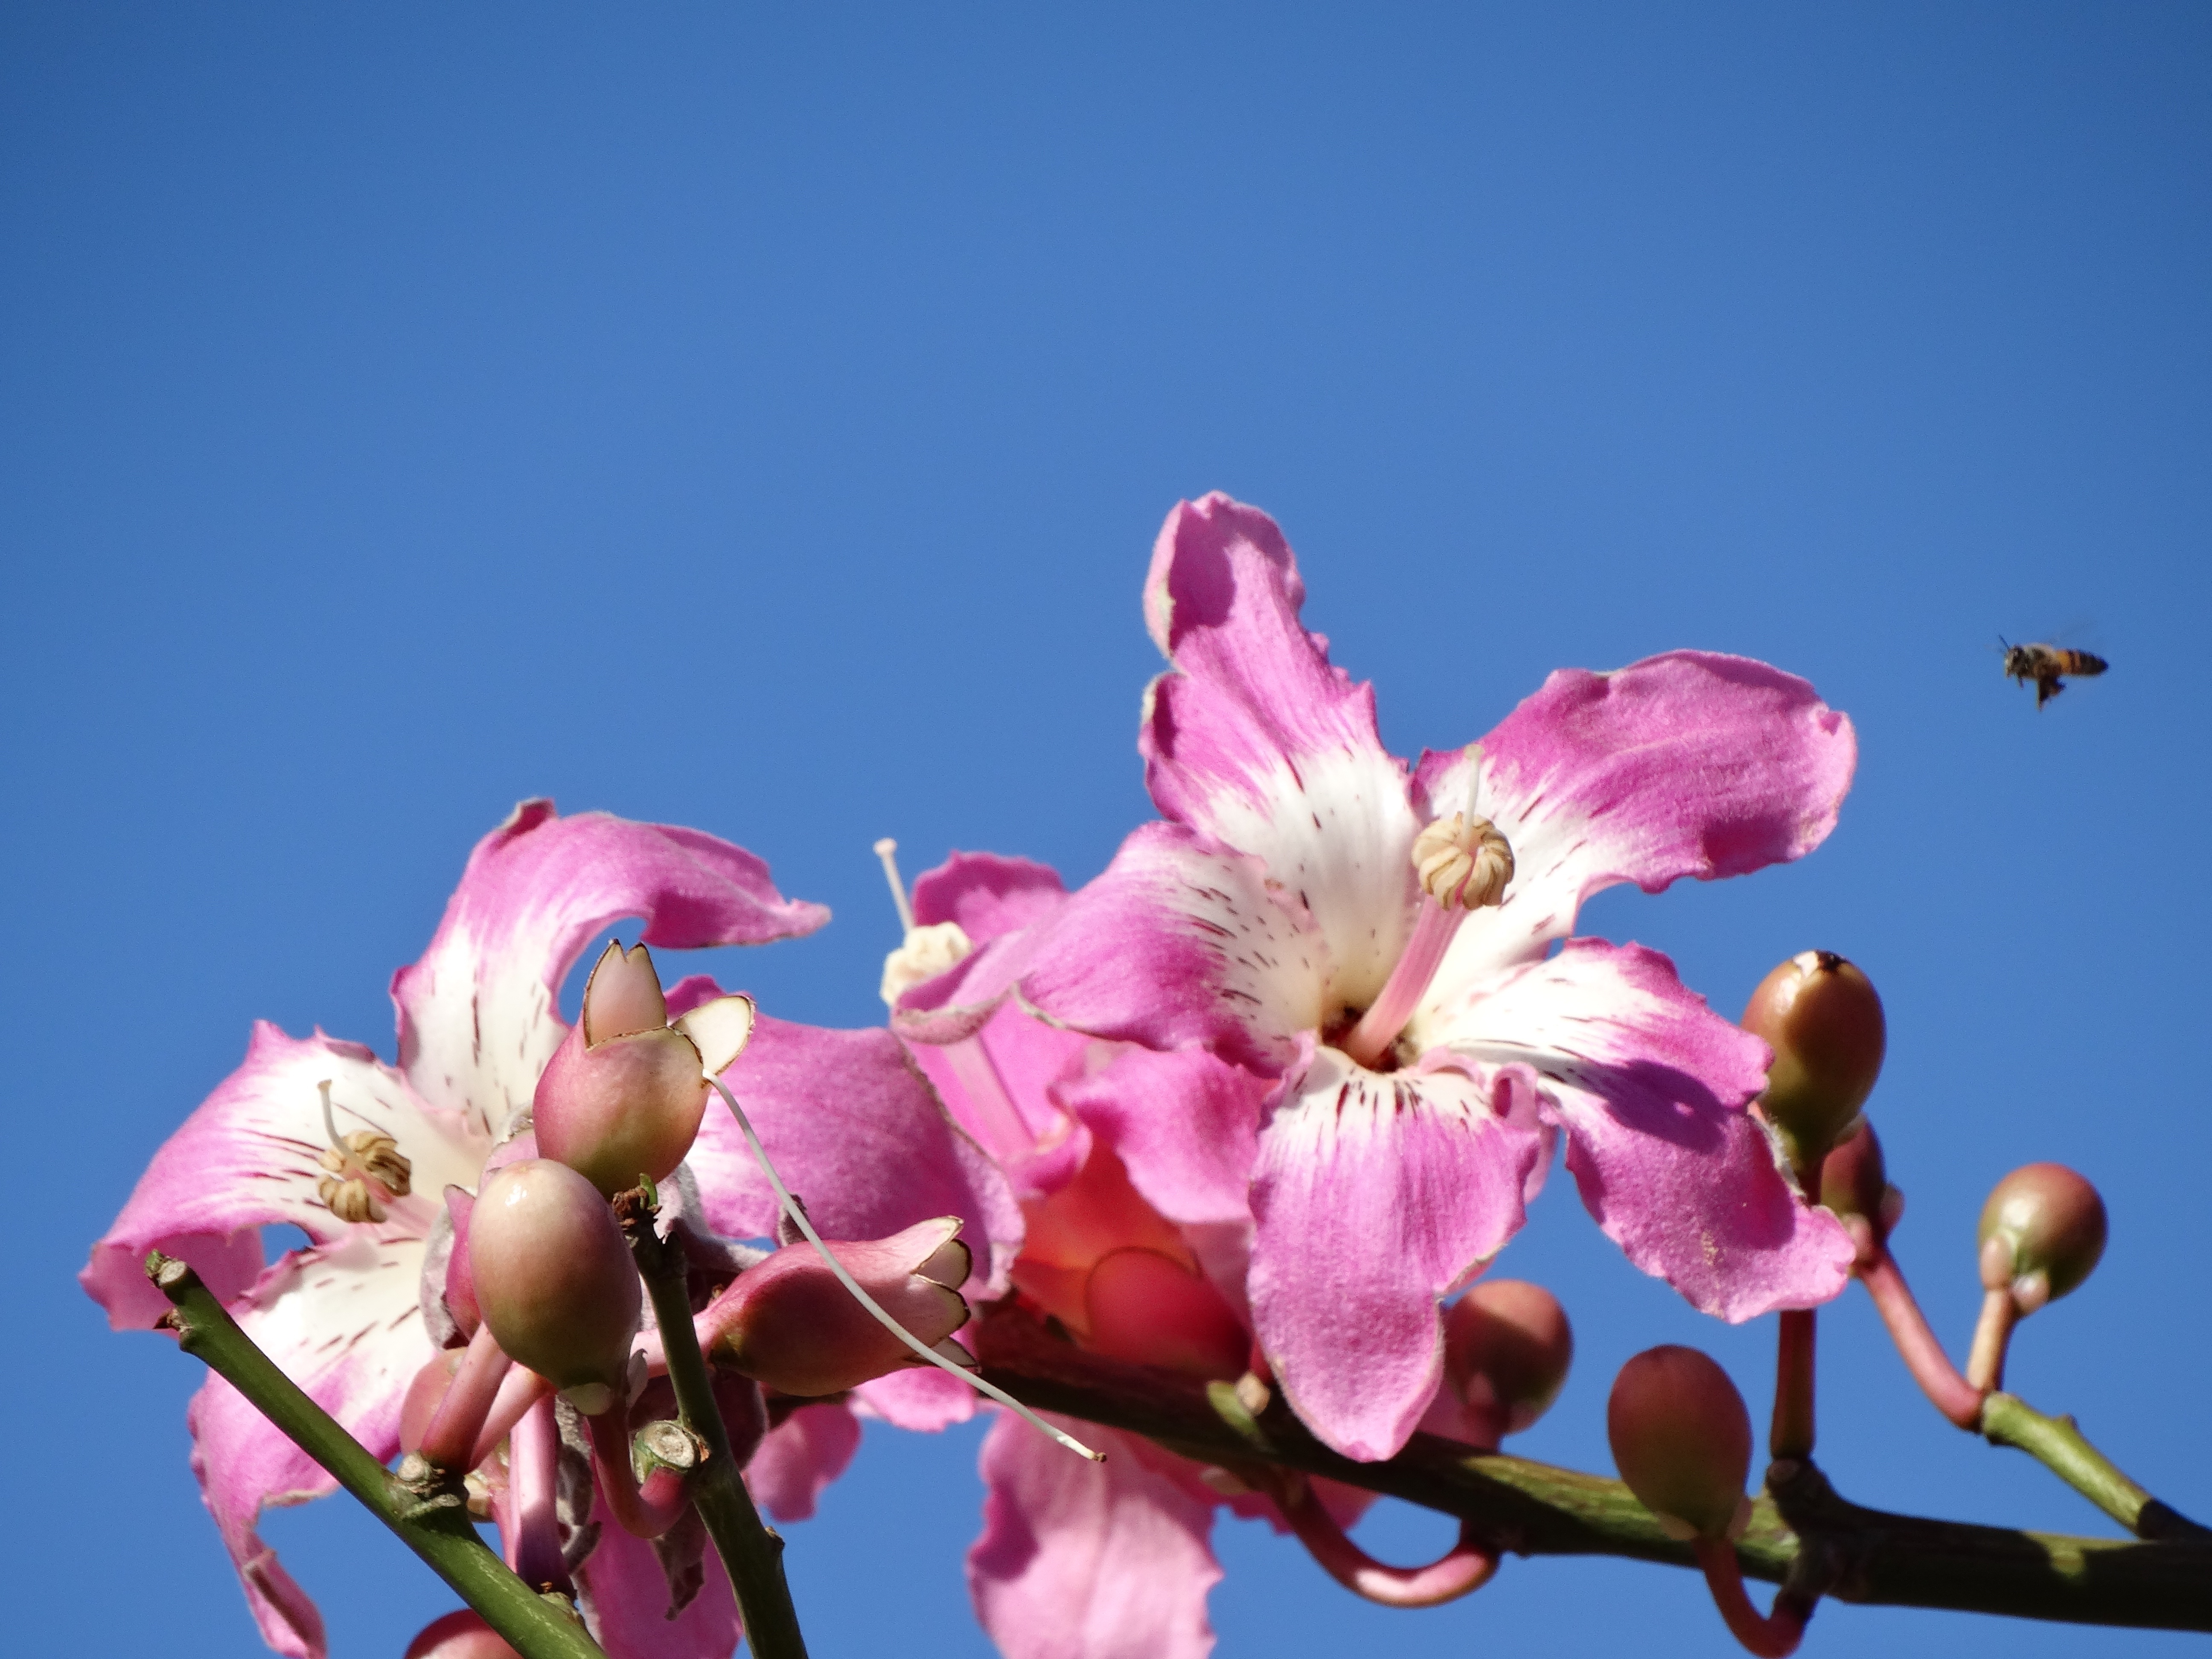
branch, blossom, plant, flower, petal, spring, produce, botany, pink, flora, wildflower, shrub, pink flower, macro photography, pink flowers, color pink, flowering plant, flower color pink, land plant, paineira pink